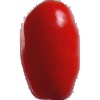
Label: Tomato 2